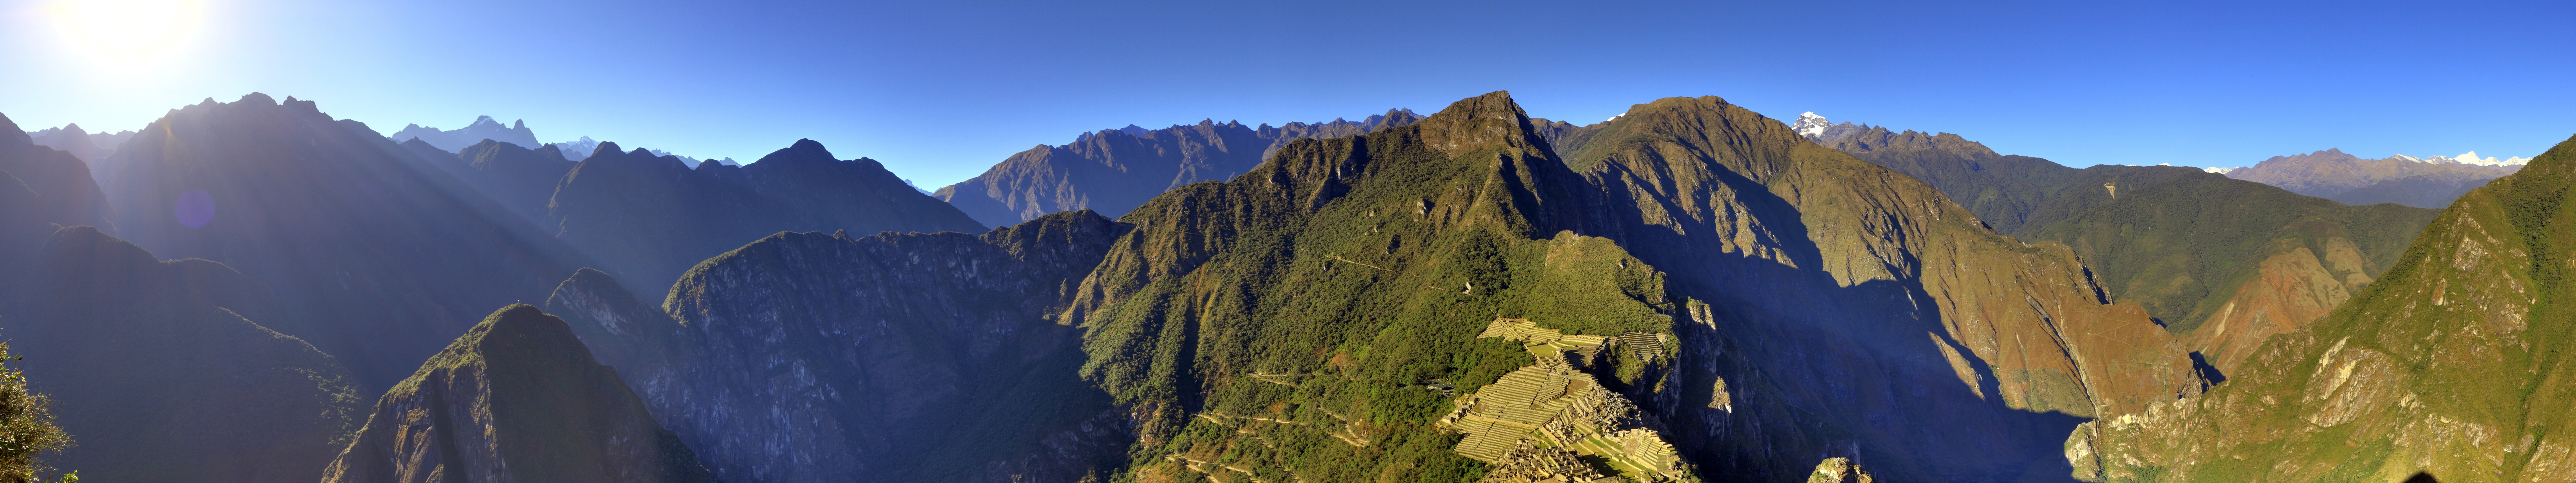
mountain, mountain range, formation, extreme sport, alps, badlands, landform, geographical feature, mountainous landforms